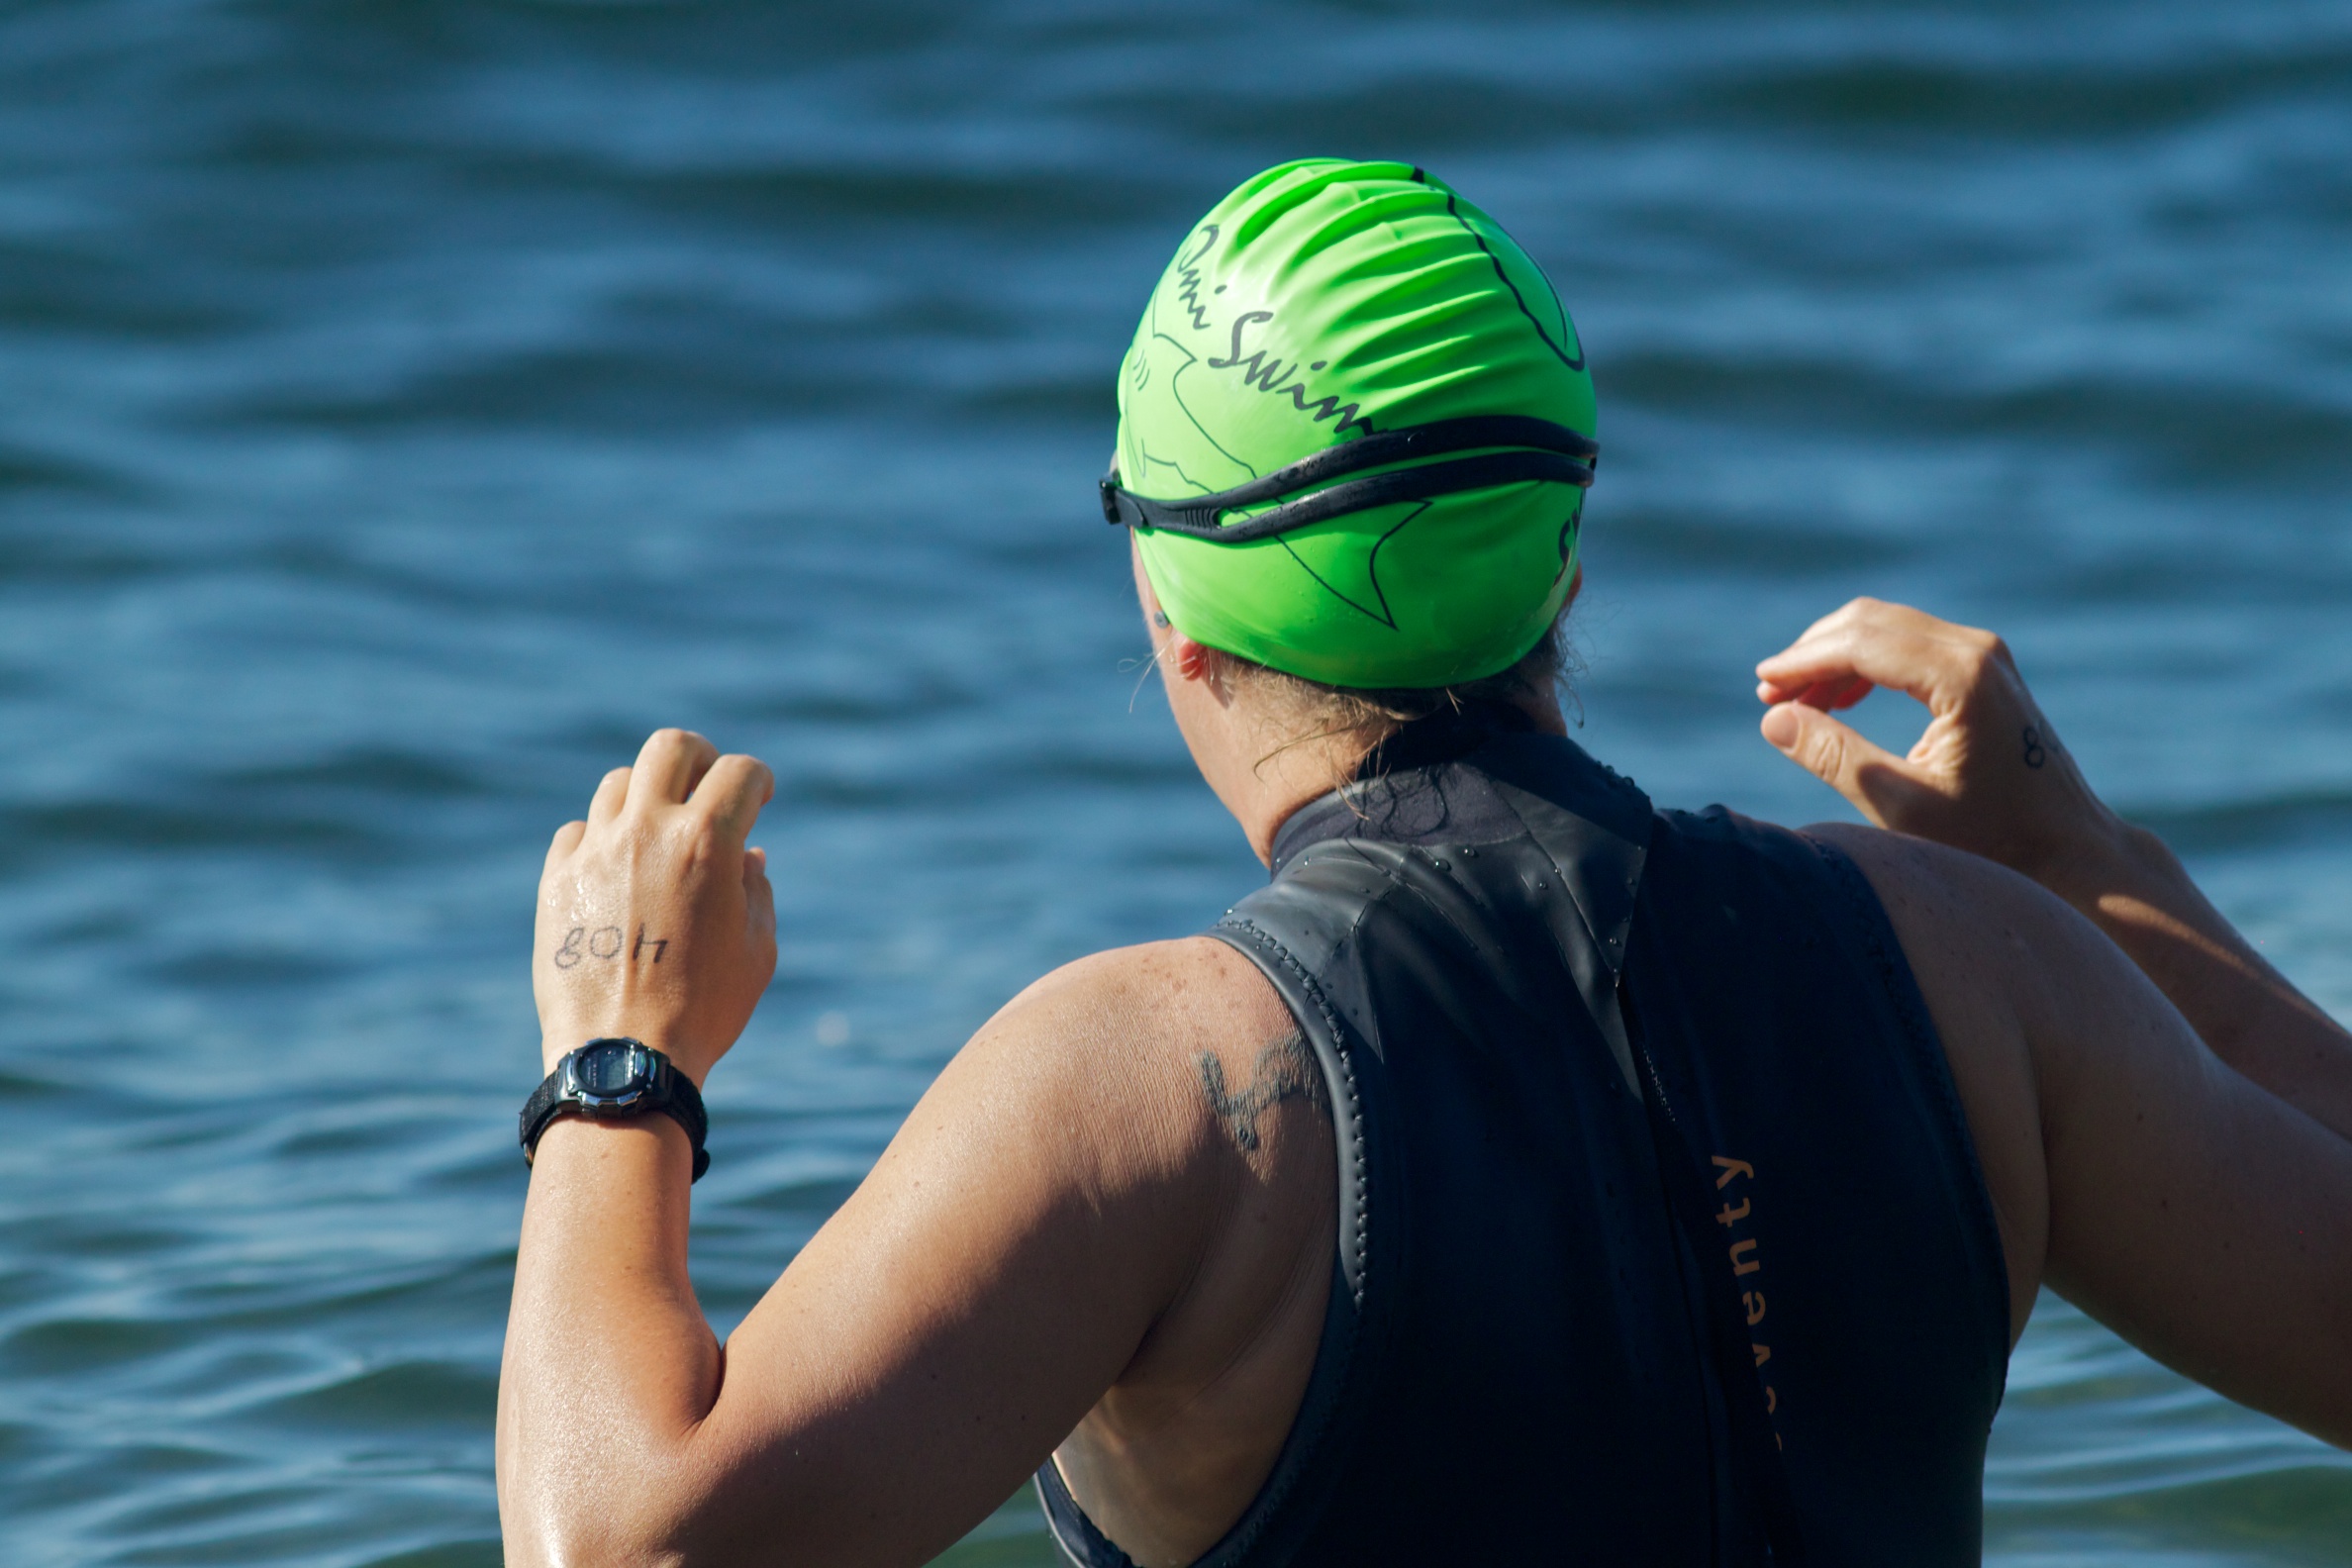
sea, recreation, diving, extreme sport, swimming, swimmer, sports, boating, odyssey, idaho, triathlon, water sport, outdoor recreation, endurance sports, open water swimming